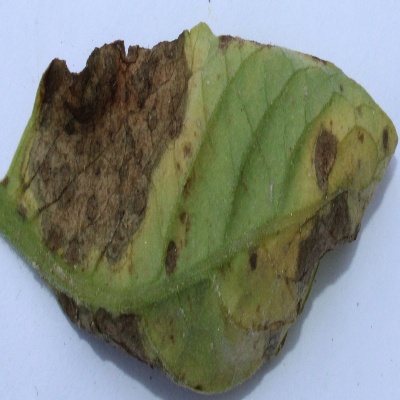
Crop: Tomato
Condition: verticulium wilt